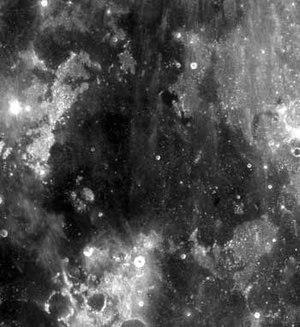
Mare Cognitum est une mer lunaire située dans un bassin ou un grand cratère qui se trouve dans le deuxième anneau de Oceanus Procellarum. Au nord-ouest de la mer se trouve la chaîne de montagnes Montes Riphaeus, qui fait partie du bord du cratère ou du bassin enfoui contenant la mer. Anciennement sans nom, la mer a reçu son nom en 1964 en référence à sa sélection comme cible de la sonde lunaire Ranger 7, le premier véhicule spatial américain à retourner des images rapprochées de la surface de la Lune.